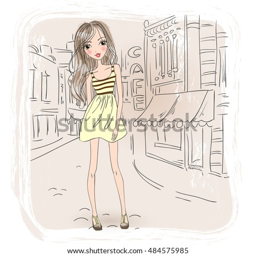
hand drawn beautiful cute girl on the background of city .